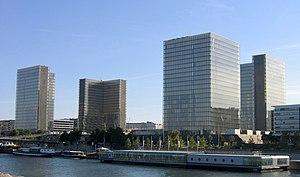
Recadrage de https://fr.wikipedia.org/wiki/Fichier:Vue_globale_de_la_BNF1.jpg
La Bibliothèque nationale de France, ainsi dénommée depuis 1994, est la bibliothèque nationale de la République française, inaugurée sous cette nouvelle appellation le 30 mars 1995 par le président de la République, François Mitterrand. Héritière des collections royales constituées depuis le Moyen Âge, elle possède l'un des fonds les plus riches du monde.